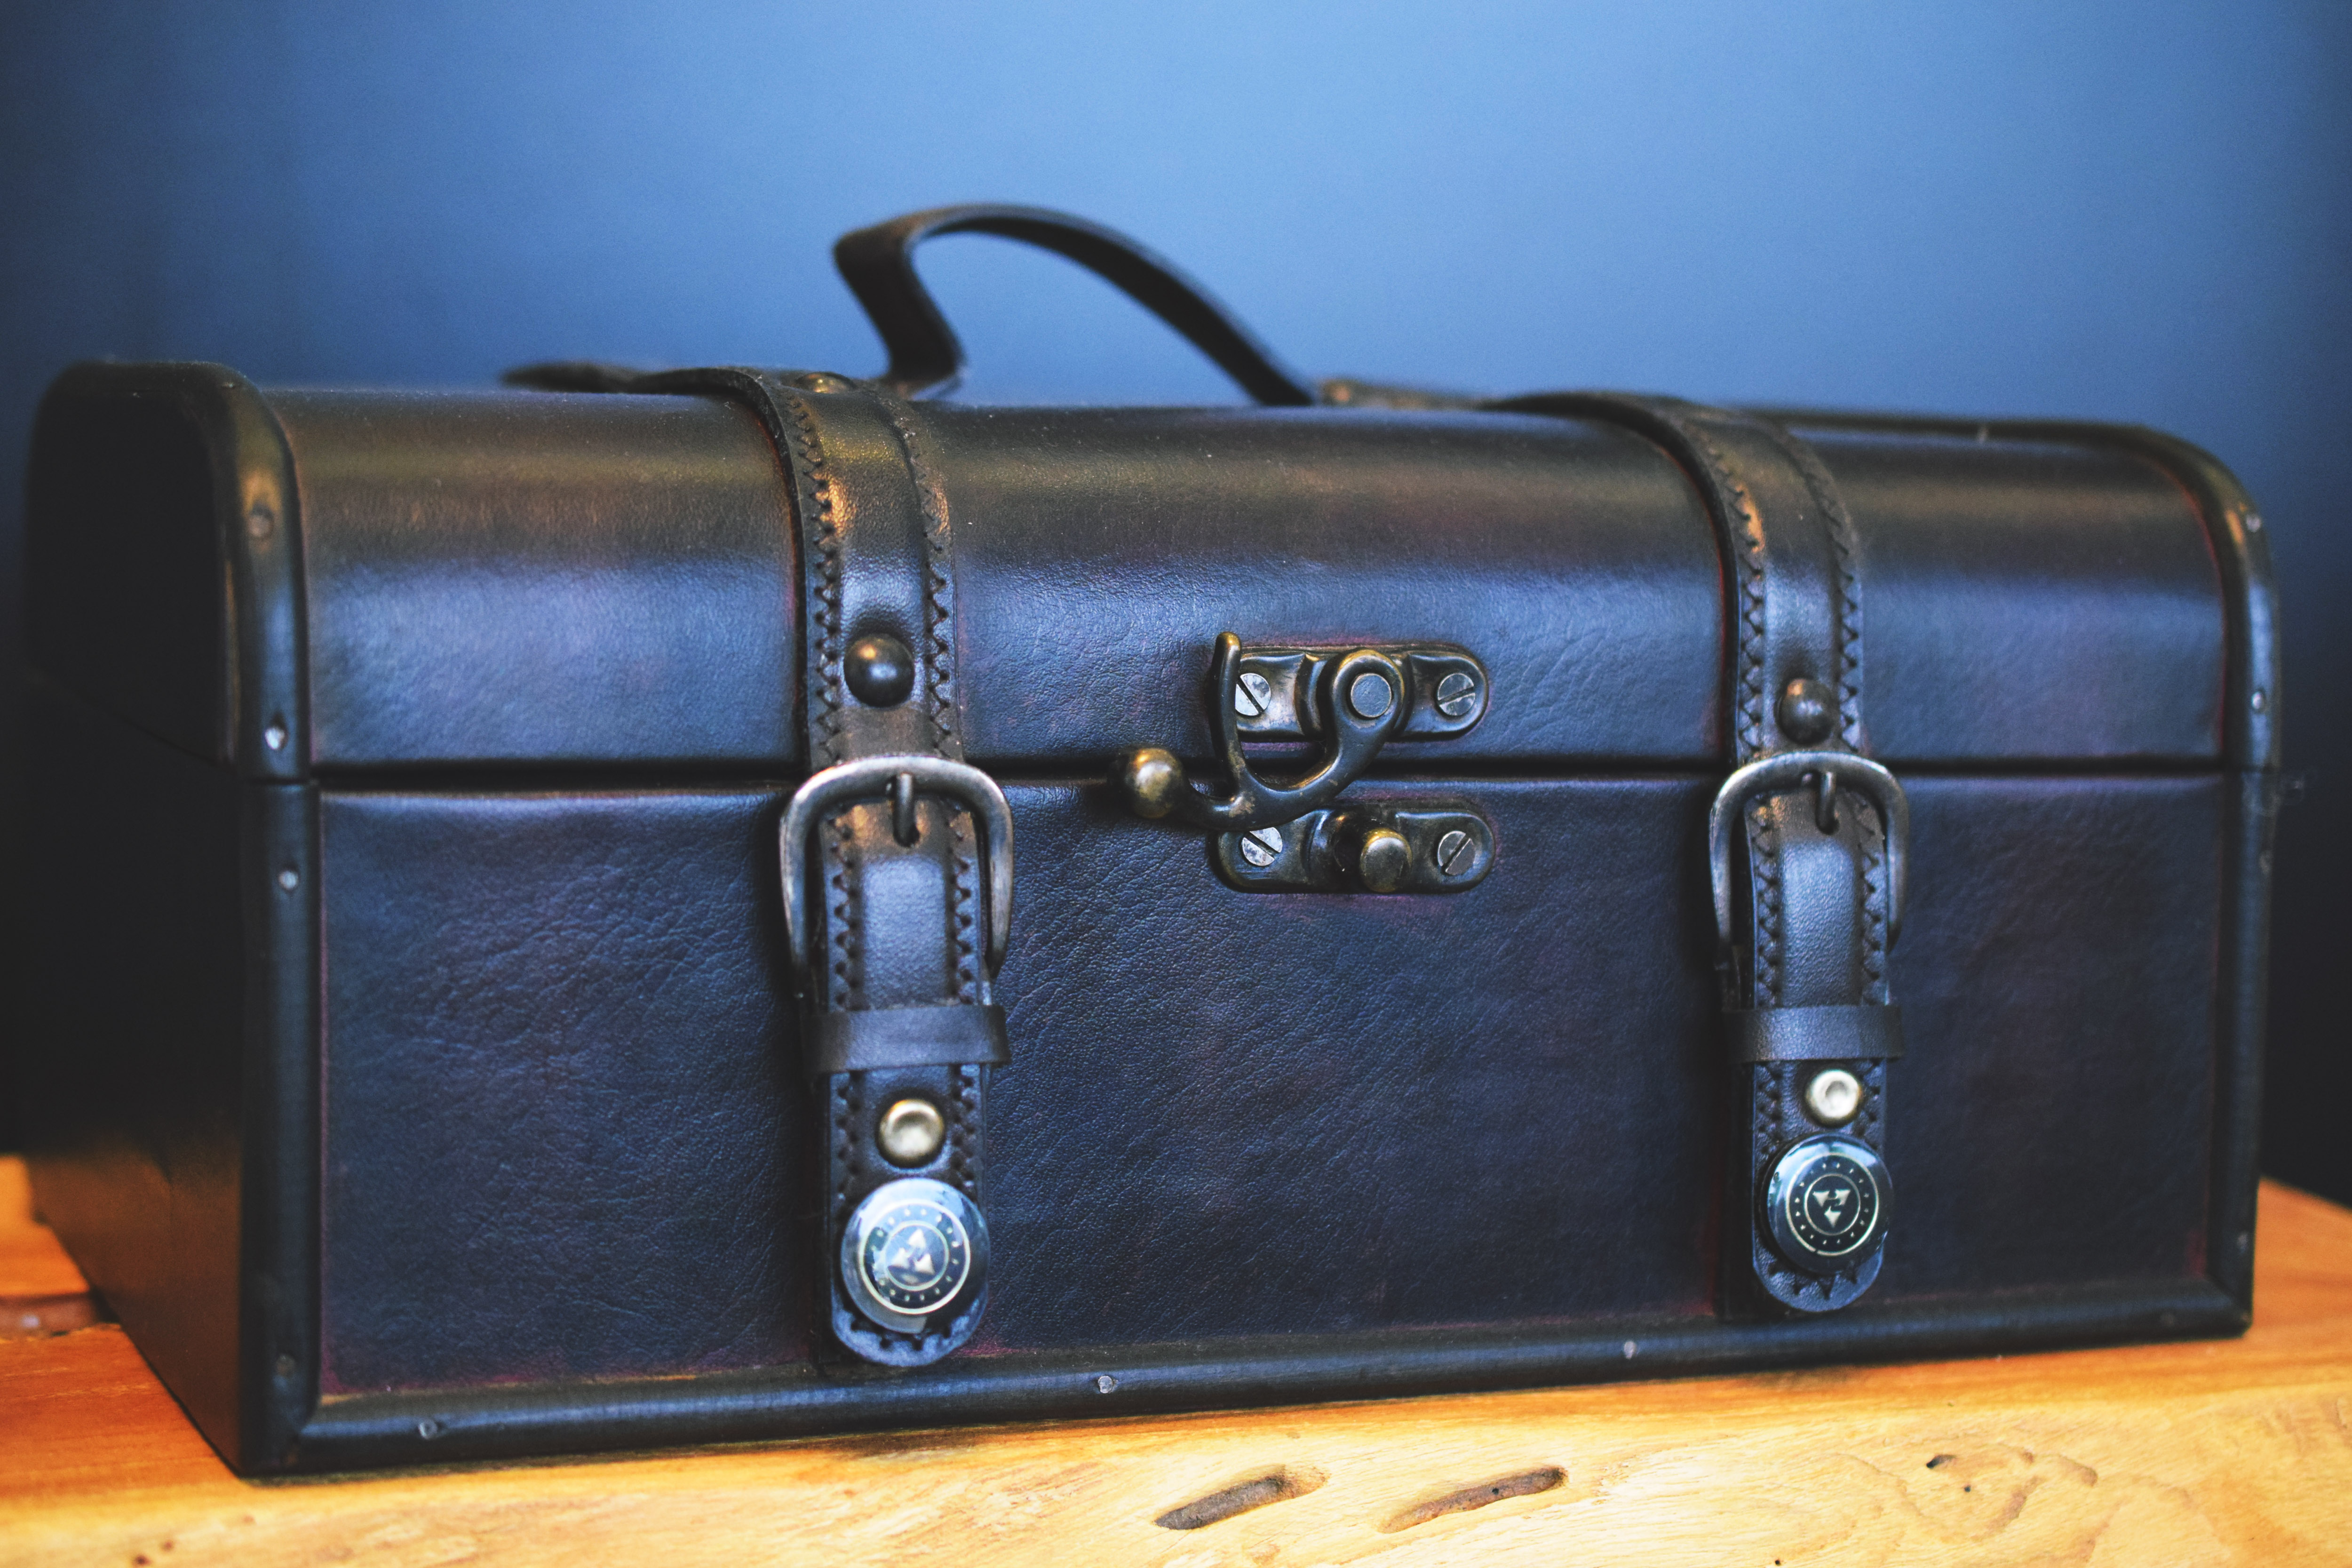
bag, blue, leather, baggage, hand luggage, briefcase, Luggage and bags, Material property, suitcase, trunk, fashion accessory, Business bag, furniture, handbag, metal